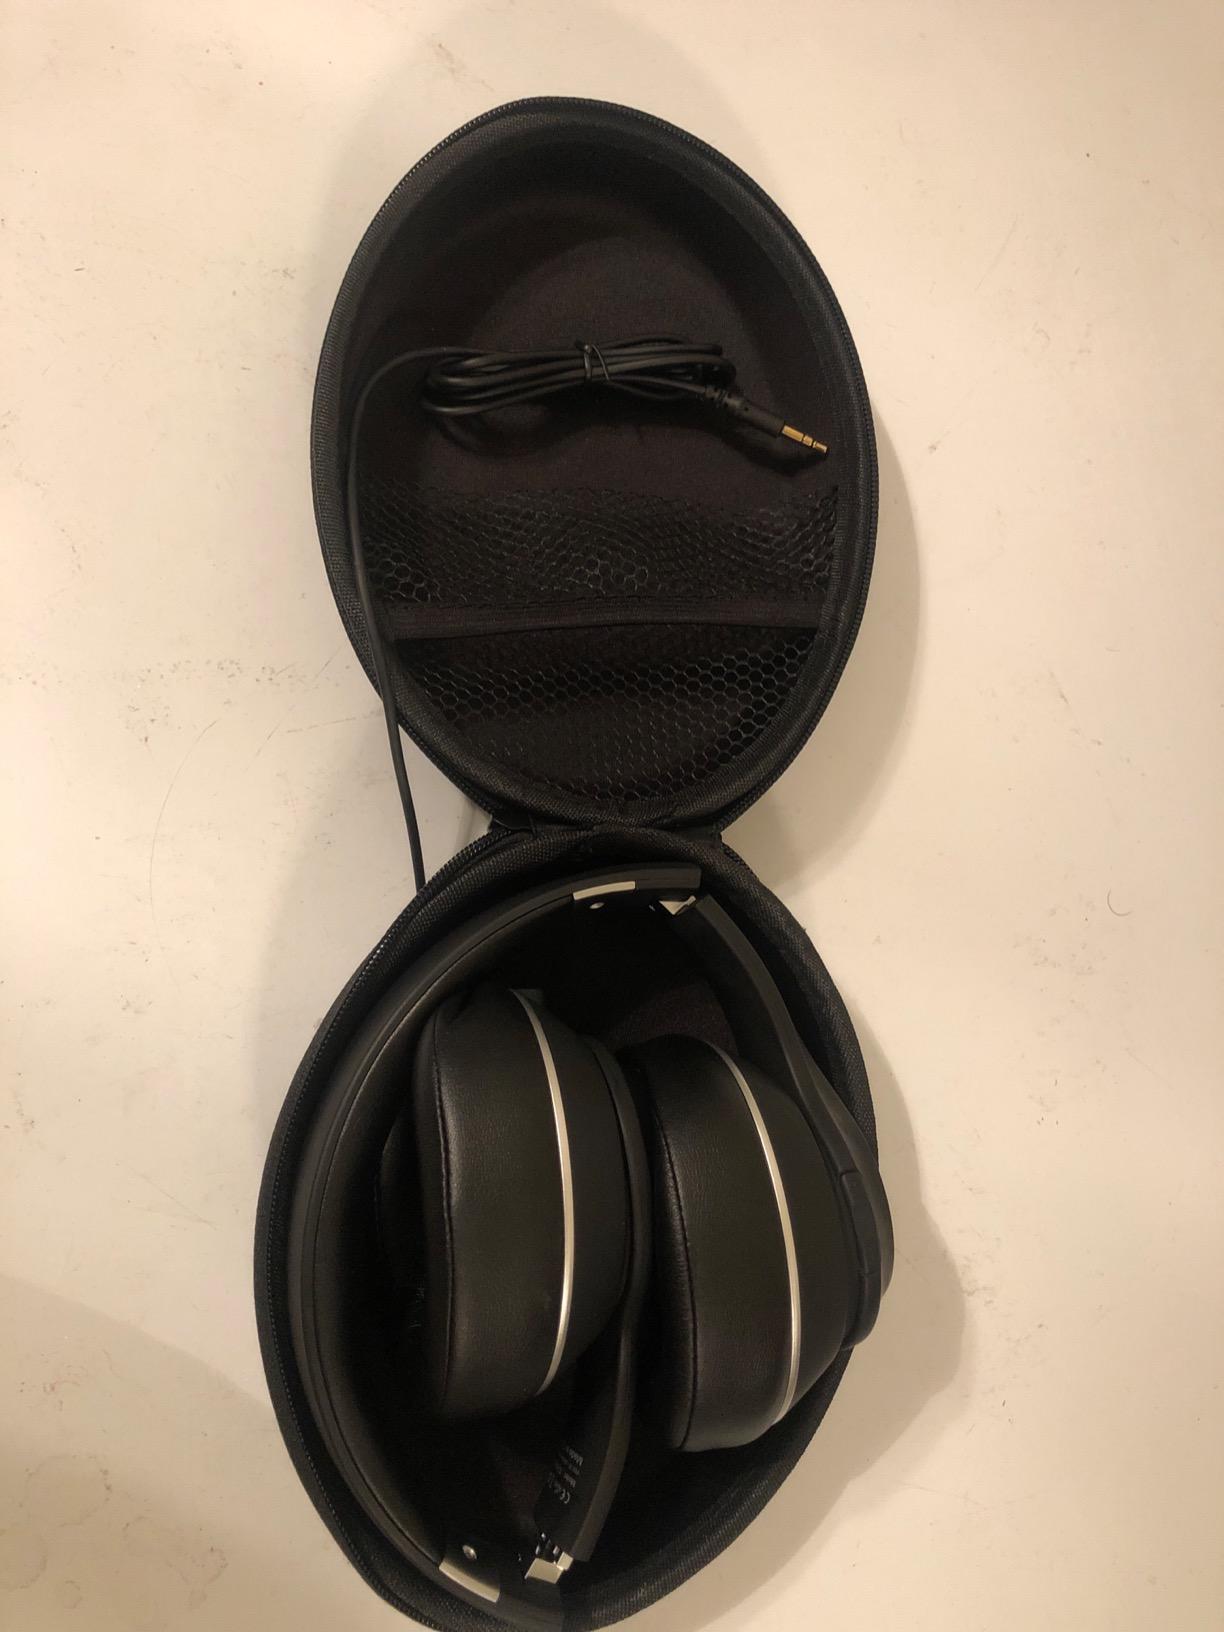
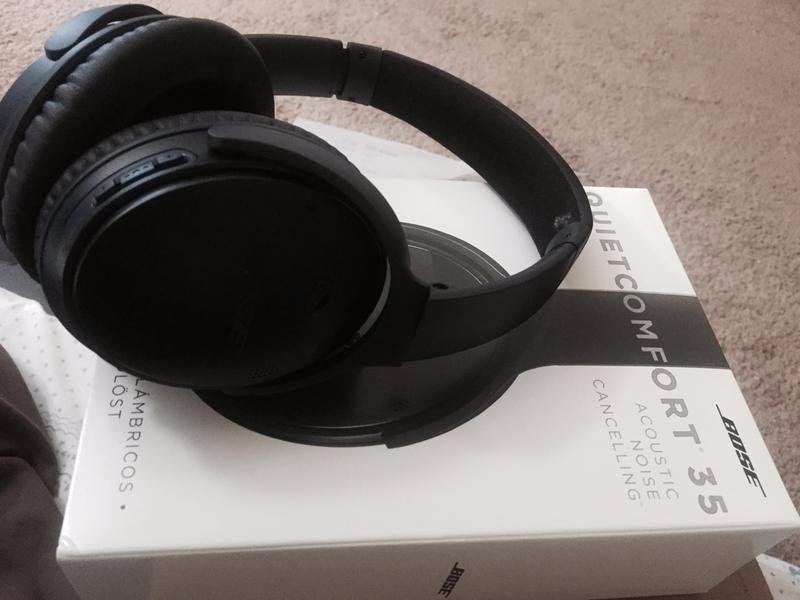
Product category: headphones
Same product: no